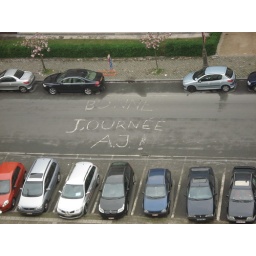
looking down form my office window to the street in front of the institute one morning back in 2007